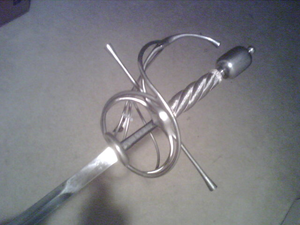
Le pas-d'âne est une pièce de l'épée, apparue dans le courant du XIVᵉ siècle, et répandue à presque toutes les épées au XVᵉ siècle.